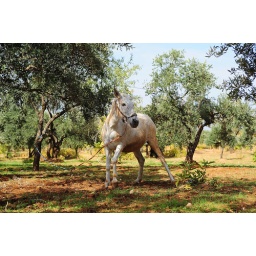
white horse in green olives